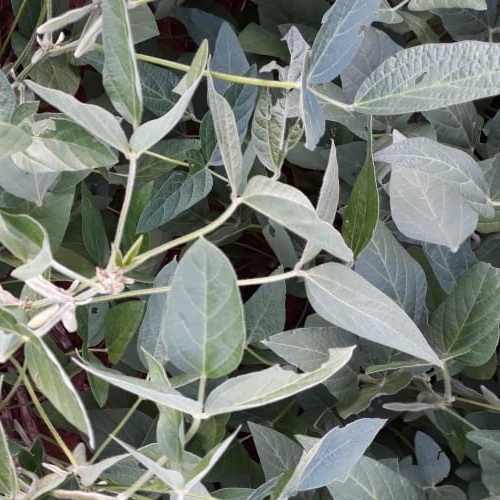
Label: Caterpillar